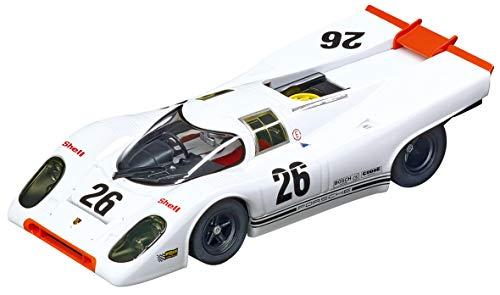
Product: Carrera 27606 Porsche 917K #26 Evolution Analog Slot Car Racing Vehicle 1:32 Scale
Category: Toys & Games | Hobbies | Slot Cars, Race Tracks & Accessories | Slot Cars
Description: Porsche 917K “No.26” 1:32 scale analog slot car compatible with Carrera Evolution Tracks.
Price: $35.15
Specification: ProductDimensions:6x2.5x1.5inches|ItemWeight:7ounces|ShippingWeight:1.28pounds(Viewshippingratesandpolicies)|ASIN:B07PF1GDCH|Itemmodelnumber:20027606|Manufacturerrecommendedage:8yearsandup